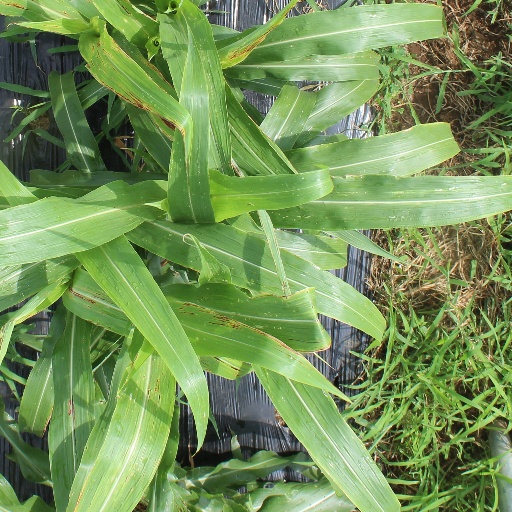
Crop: sorghum